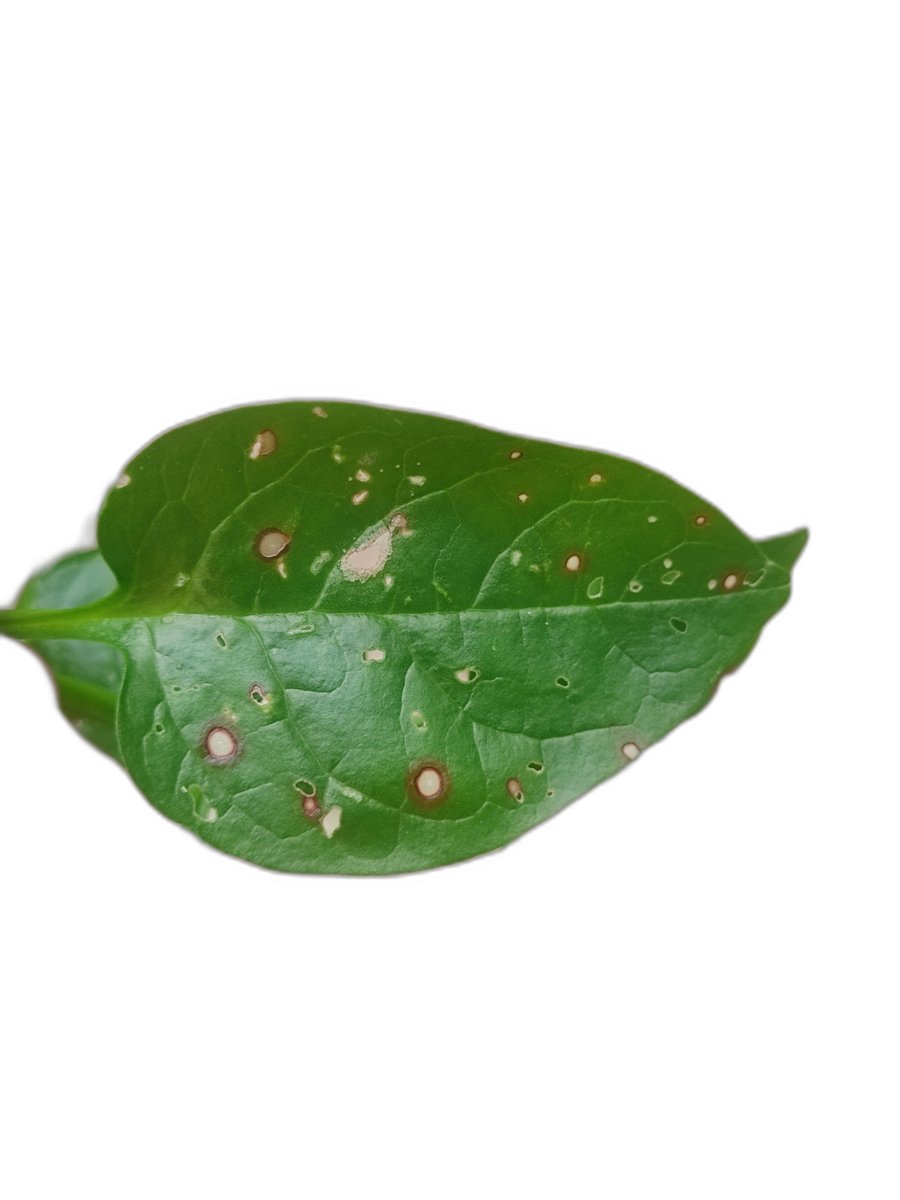
Label: Pest-Damage